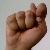
The image shows a hand gesture representing the letter 'T' in Indian Sign Language.